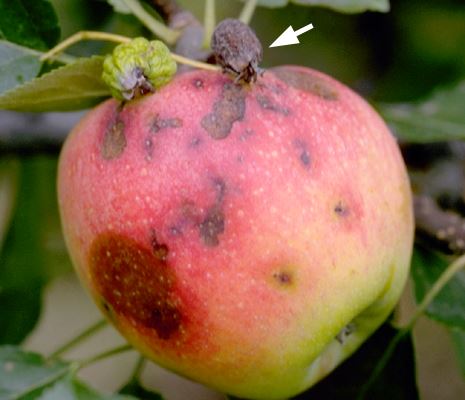
Plant: Apple
Disease: apple black rot